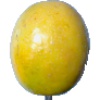
Label: maracuja